Scottish Diaspora Tapestry

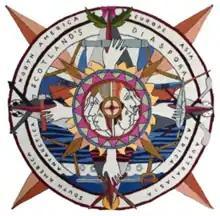
The "Welcome Panel", used as a logo on the tapestry's official website

The Scottish Diaspora Tapestry is a large embroidery, in length, crafted from 305 panels that were embroidered in 34 countries. It was the second major tapestry project to have originated from the Prestoungrange Arts Festival in Prestonpans, East Lothian, Scotland. Work on the panels began in 2012. A version of the tapestry was exhibited across Scotland in 2014 for the Homecoming. The tapestry was displayed in locations around Western Europe the following year. November 2015 was the first time that all 305 panels were shown together. In 2016 and 2017 the tapestry toured across Australia and Canada and returned to Edinburgh to go on display in May 2017.